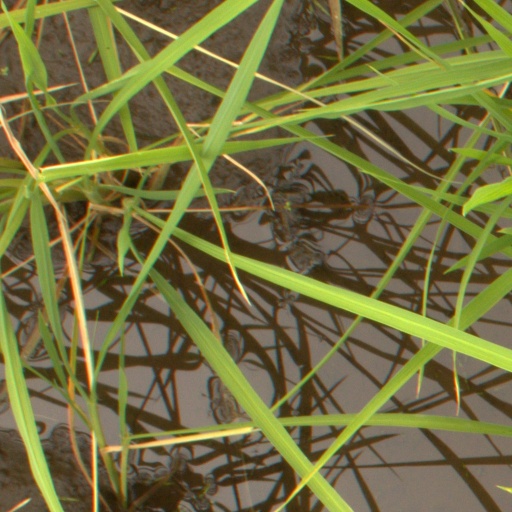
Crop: rice